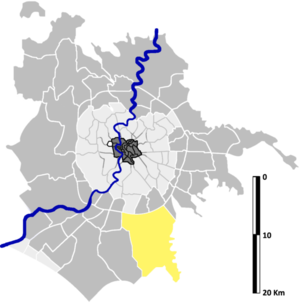
Castel di Leva est une zona di Roma située au sud de Rome dans l'Agro Romano en Italie. Elle est désignée dans la nomenclature administrative par Z.XXIII et fait partie des Municipio VIII et Municipio IX. Sa population est de 20 474 habitants répartis sur une superficie de 81,65 km².